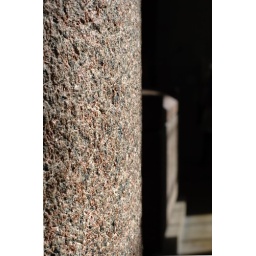
Red granite column in Room 4 at the British Museum, with a red granite sarcophagus in the background